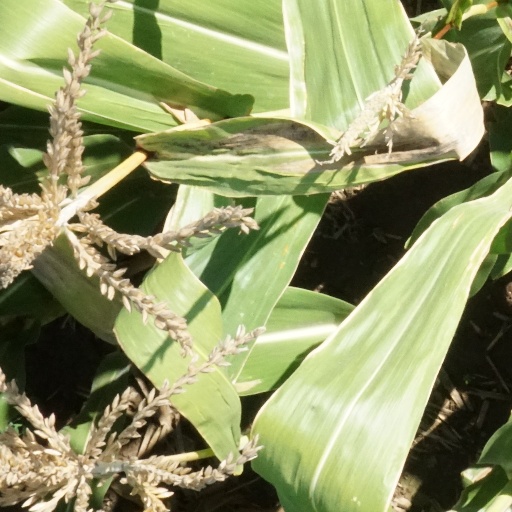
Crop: maize; corn